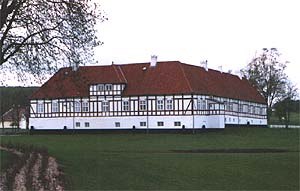
Fredede bygninger i Odder Kommune
Åkær er en herregård, der kendes tilbage til begyndelsen af 1300-tallet. Den blev 1548 hovedsæde i et len der omfattede Hads Herred, og i 1660 blev det omdannet til Åkær Amt.
Denne liste over fredede bygninger i Odder Kommune viser alle fredede bygninger i Odder Kommune, bortset fra kirker. Listen bygger på data fra Kulturarvsstyrelsen.